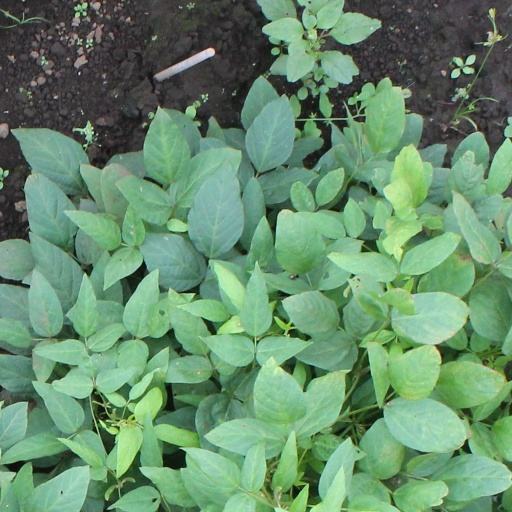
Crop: soybean